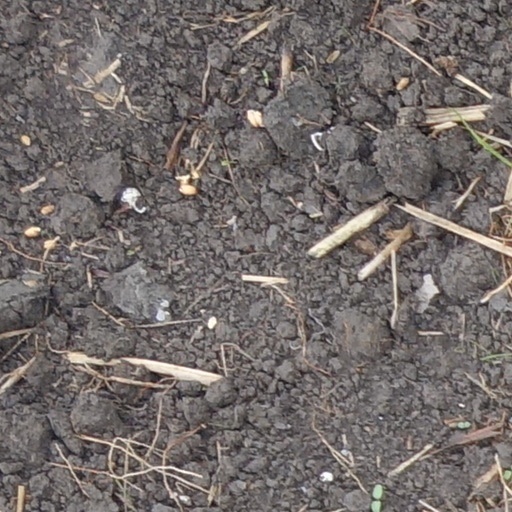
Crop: wheat